Šokci

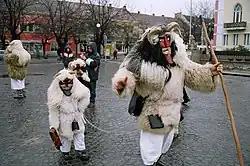
Šokci people celebrating the end of winter in traditional masks, in Mohács, Southern Hungary, in February 2006

The Šokci are Roman Catholic by faith and follow the Latin Rite.